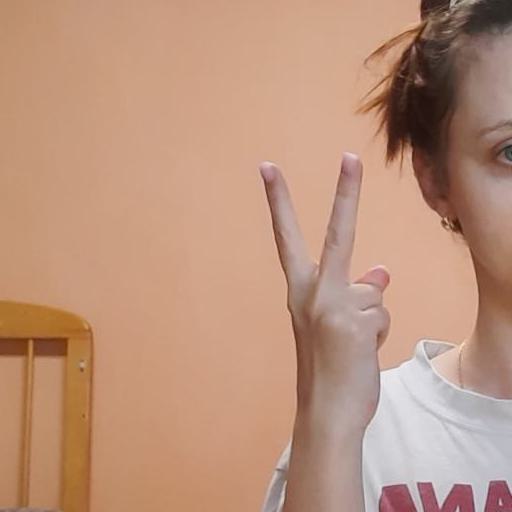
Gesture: peace_inverted